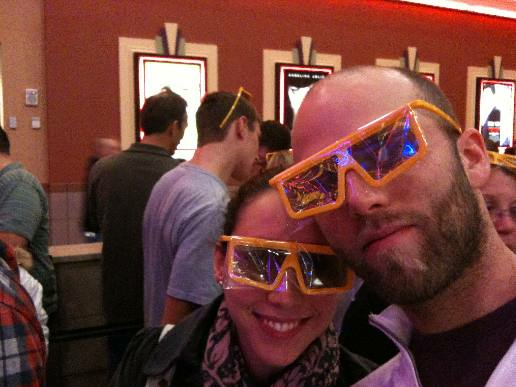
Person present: Yes